Broadway Historic District (Lancaster, New York)

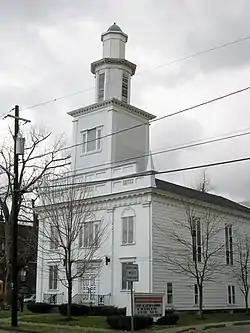
Lancaster Presbyterian Church, November 2009

Broadway Historic District is a national historic district located at Lancaster in Erie County, New York. The district encompasses 85 contributing resources in the village of Lancaster. The district includes a variety of commercial, residential, religious and institutional buildings built between about 1831 and 1940. It includes notable examples of Greek Revival, Italianate, Queen Anne, Colonial Revival, and Bungalow / American Craftsman style architecture. Located in the district are the separately listed Lancaster Municipal Building (1940), Miller-Mackey House (c. 1900), Clark-Lester House (ca. 1891), Bruce-Briggs Brick Block (c. 1855), Lancaster Masonic Lodge Hall (1916-1919), Liebler-Rohl Gasoline Station (c. 1935), Dr. John J. Nowak House (ca. 1930), Zuidema-Idsardi House (c. 1870), Herman B. VanPeyma House (ca. 1890), and John Richardson House (c. 1840). Other notable buildings include the Seeger Store Building (c. 1910), Brost Building (c. 1935) designed by Edward Brodhead Green, Maute House (c. 1880), Depew Lancaster Moose Lodge No. 1605 (c. 1880) B.P.O.E. Lodge/Potter's Hall (c. 1924), and Lancaster Presbyterian Church (1832-1833).